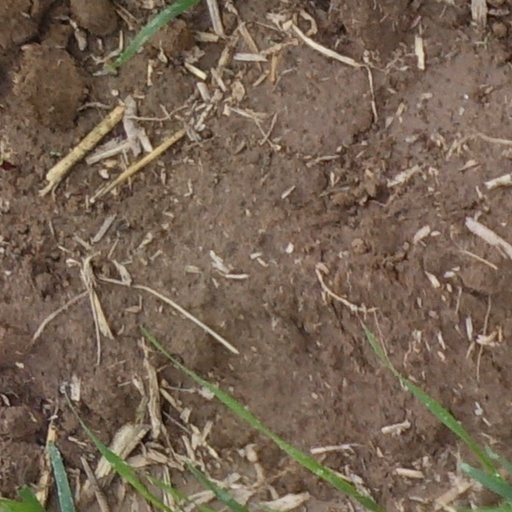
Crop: wheat